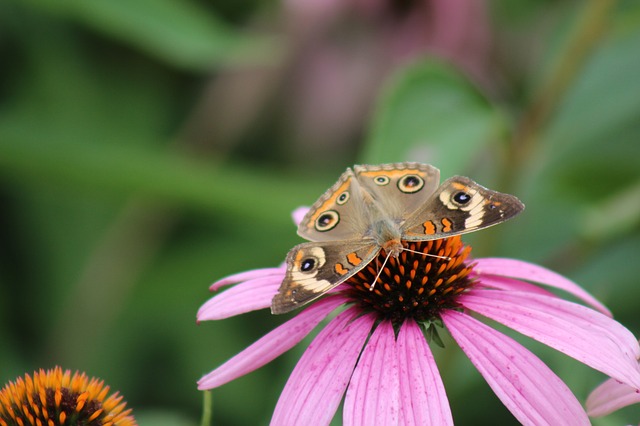
Label: farfalla